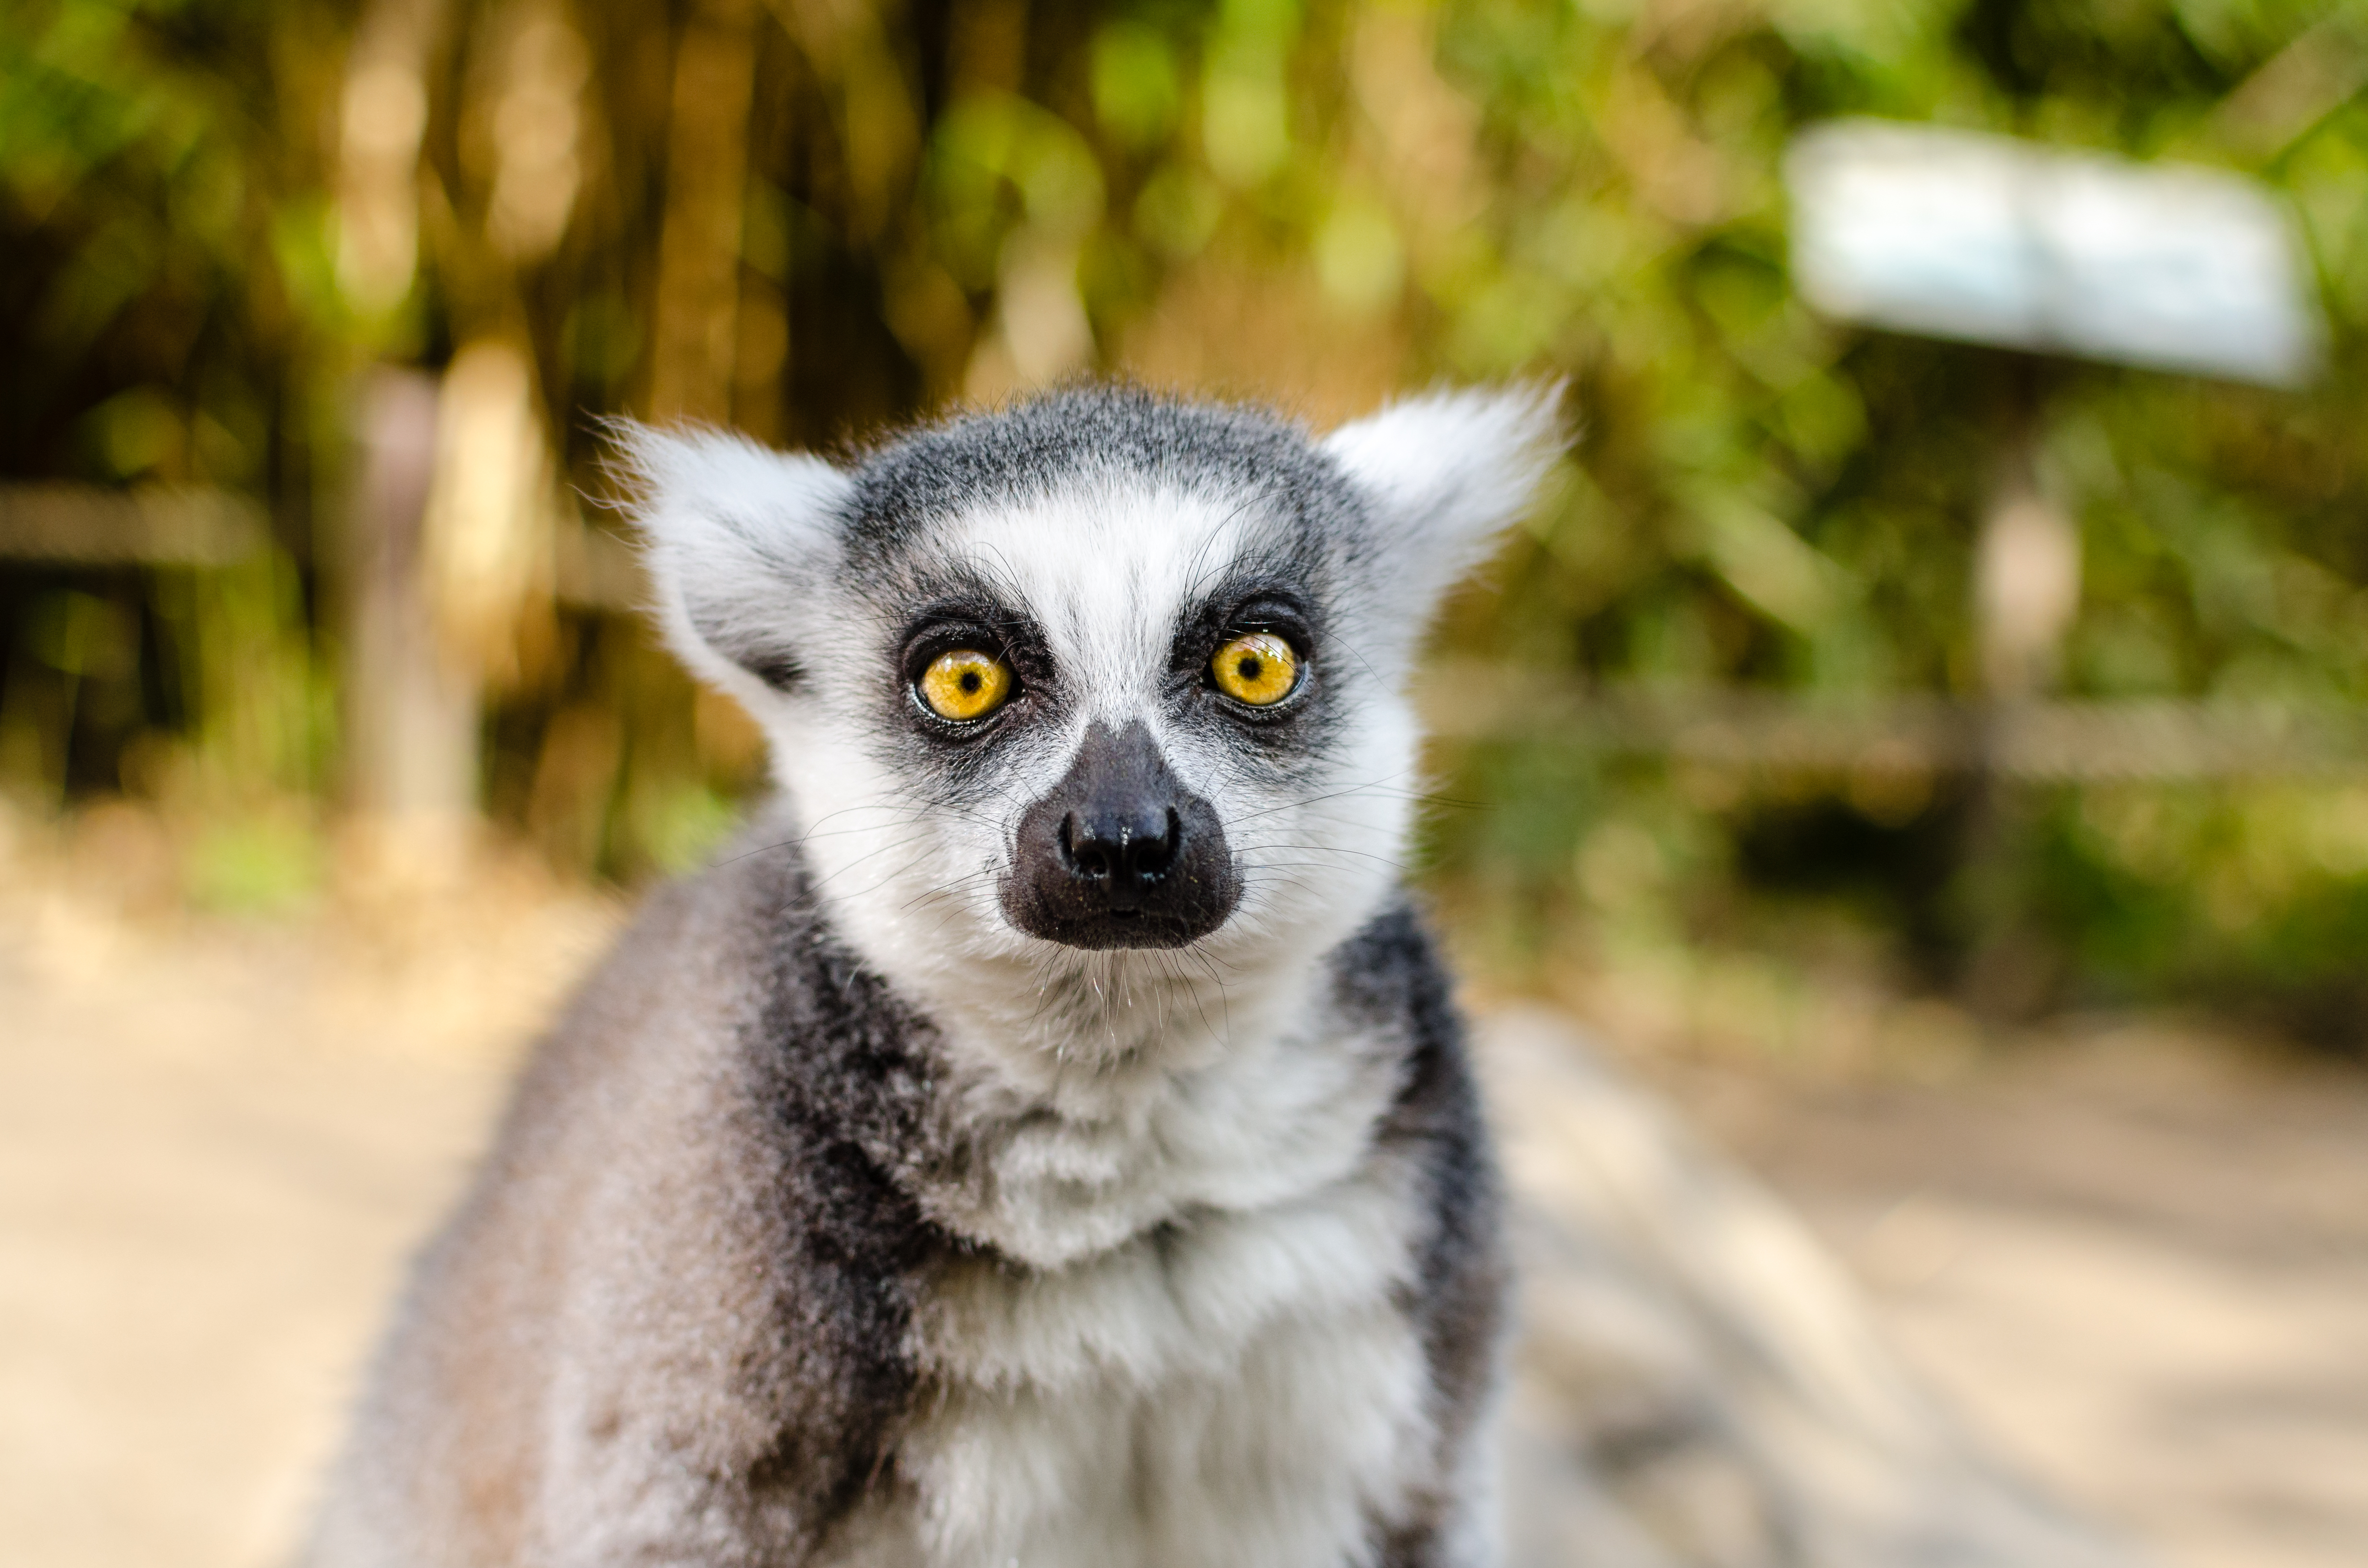
tree, bokeh, ring, feet, animal, cute, female, wildlife, zoo, fur, mammal, nikon, fauna, primate, eyes, hands, animals, madagascar, vertebrate, tier, ss, fell, augen, baum, adorable, lemur, d7000, niedlich, weiblich, tailed, catta, katta, tierpart, hnde, fse, madagaskar, 300mm